Arthur Linz

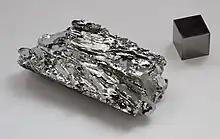
Molybdenum crystalline fragment and cube

Arthur Linz was an industrial chemist who specialized in the uses of molybdenum (element 42) and its compounds. He was vice-president of the Climax Molybdenum Company and a fellow of the American Institute of Chemists. He may have been involved in the nickel deposits found in Petsamo, northern Finland, in 1921.